Martin Richard Hoffmann

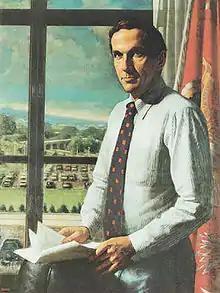
Official portrait, 1977

Martin Richard Hoffmann (April 20, 1932 – July 14, 2014) was a U.S. administrator. He served as the United States Secretary of the Army between 1975 and 1977.